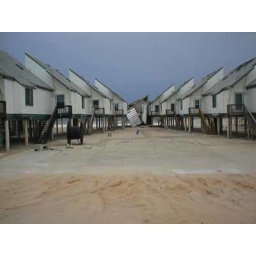
Trashed beach houses in Florida